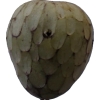
Label: cherimoya